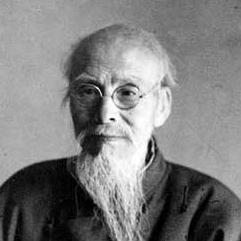
Age: 81